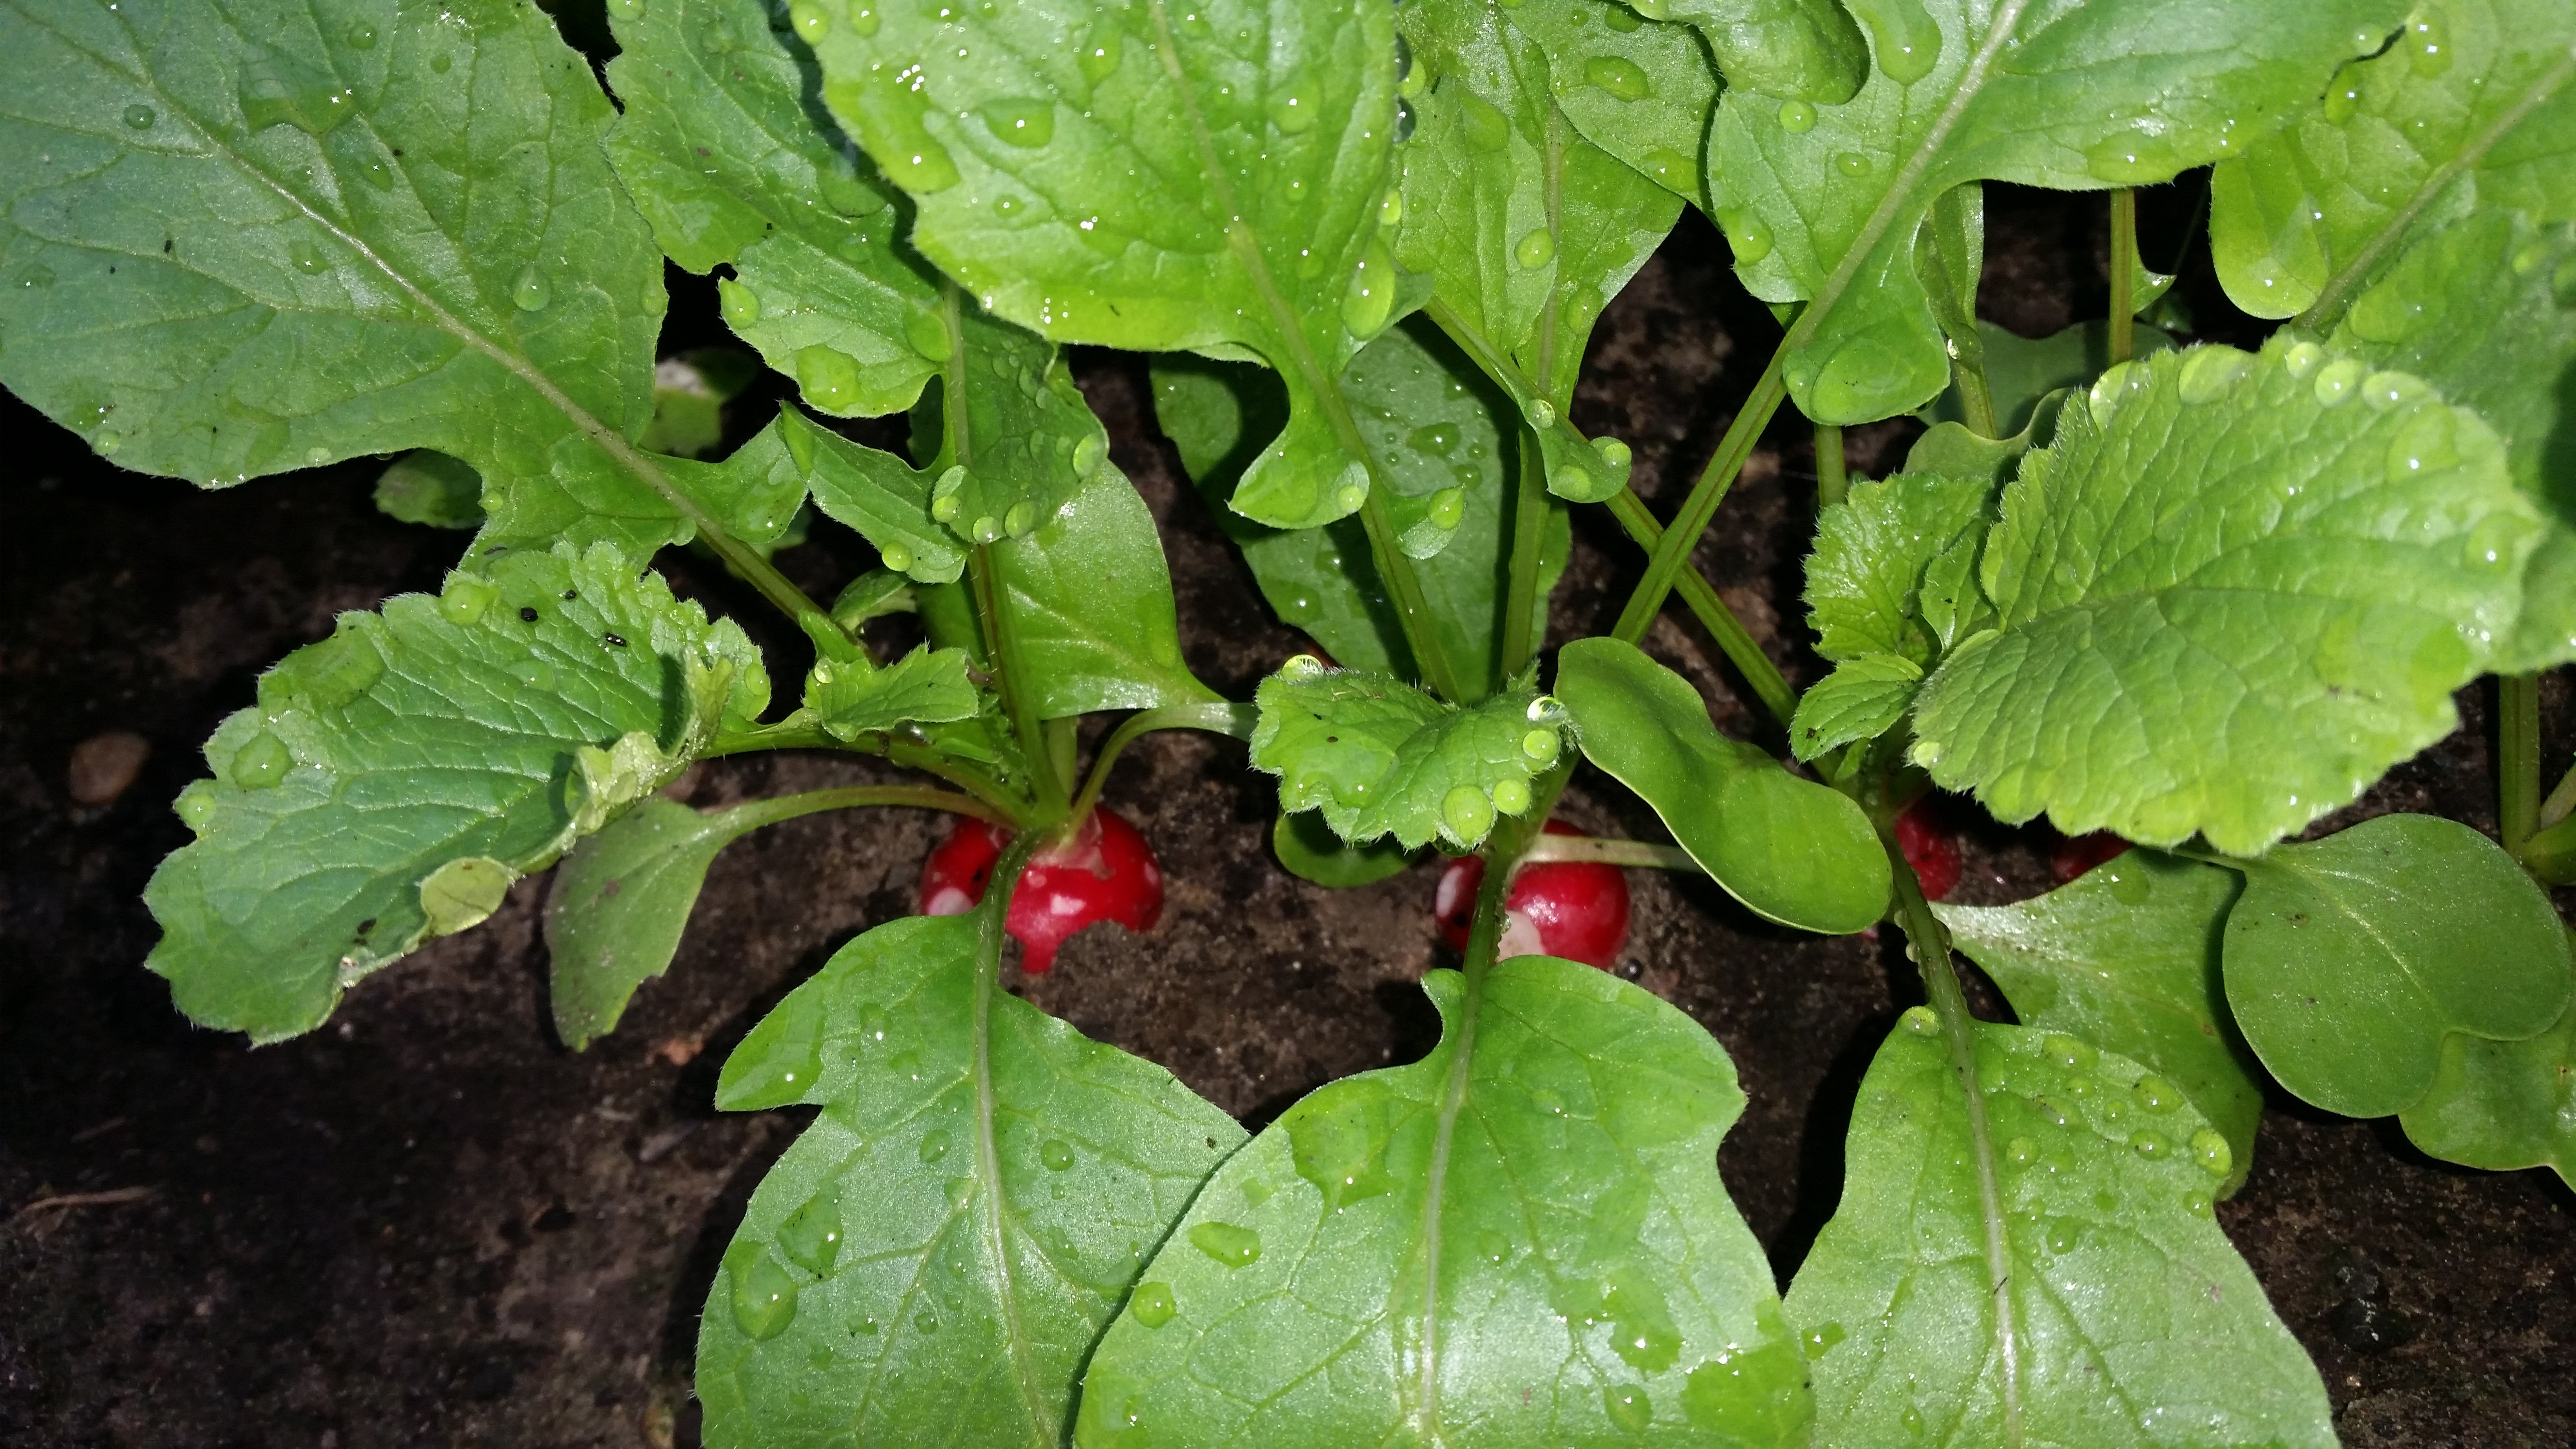
plant, leaf, flower, food, green, red, produce, vegetable, fresh, soil, garden, healthy, vegetables, vegan, vitamins, edible, bless you, radishes, arum, flowering plant, annual plant, land plant, leaf vegetable